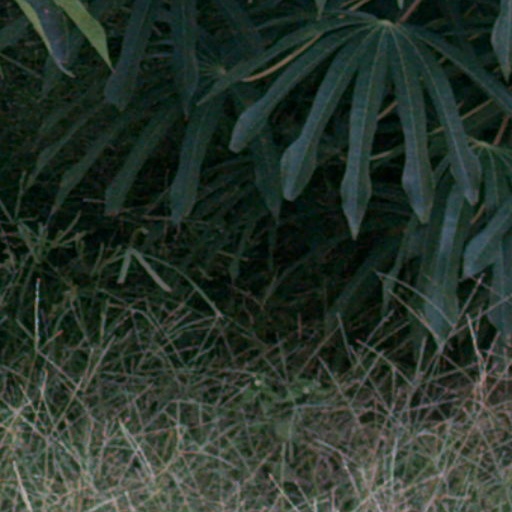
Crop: cassava